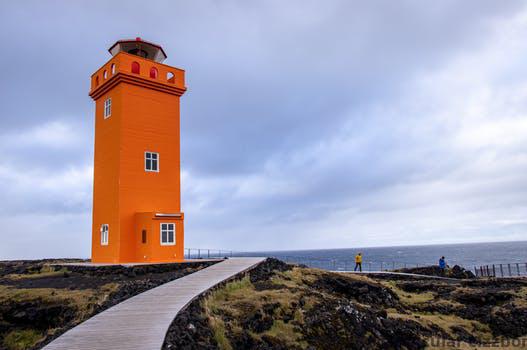
Label: Watermark